Florianópolis Gay Carnival

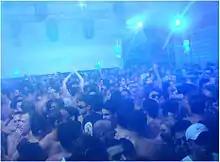
The Week Floripa during the carnival.

Florianópolis Gay Carnival (often just referred to as Floripa Gay Carnival) is an LGBT carnival located in Florianópolis, Brazil. The carnival includes the Pop Gay competition, a beauty contest for drag queens and transgender people. The Pop Gay Festival during Carnival and our pride parade, both with around 40,000 to 50,000 people.